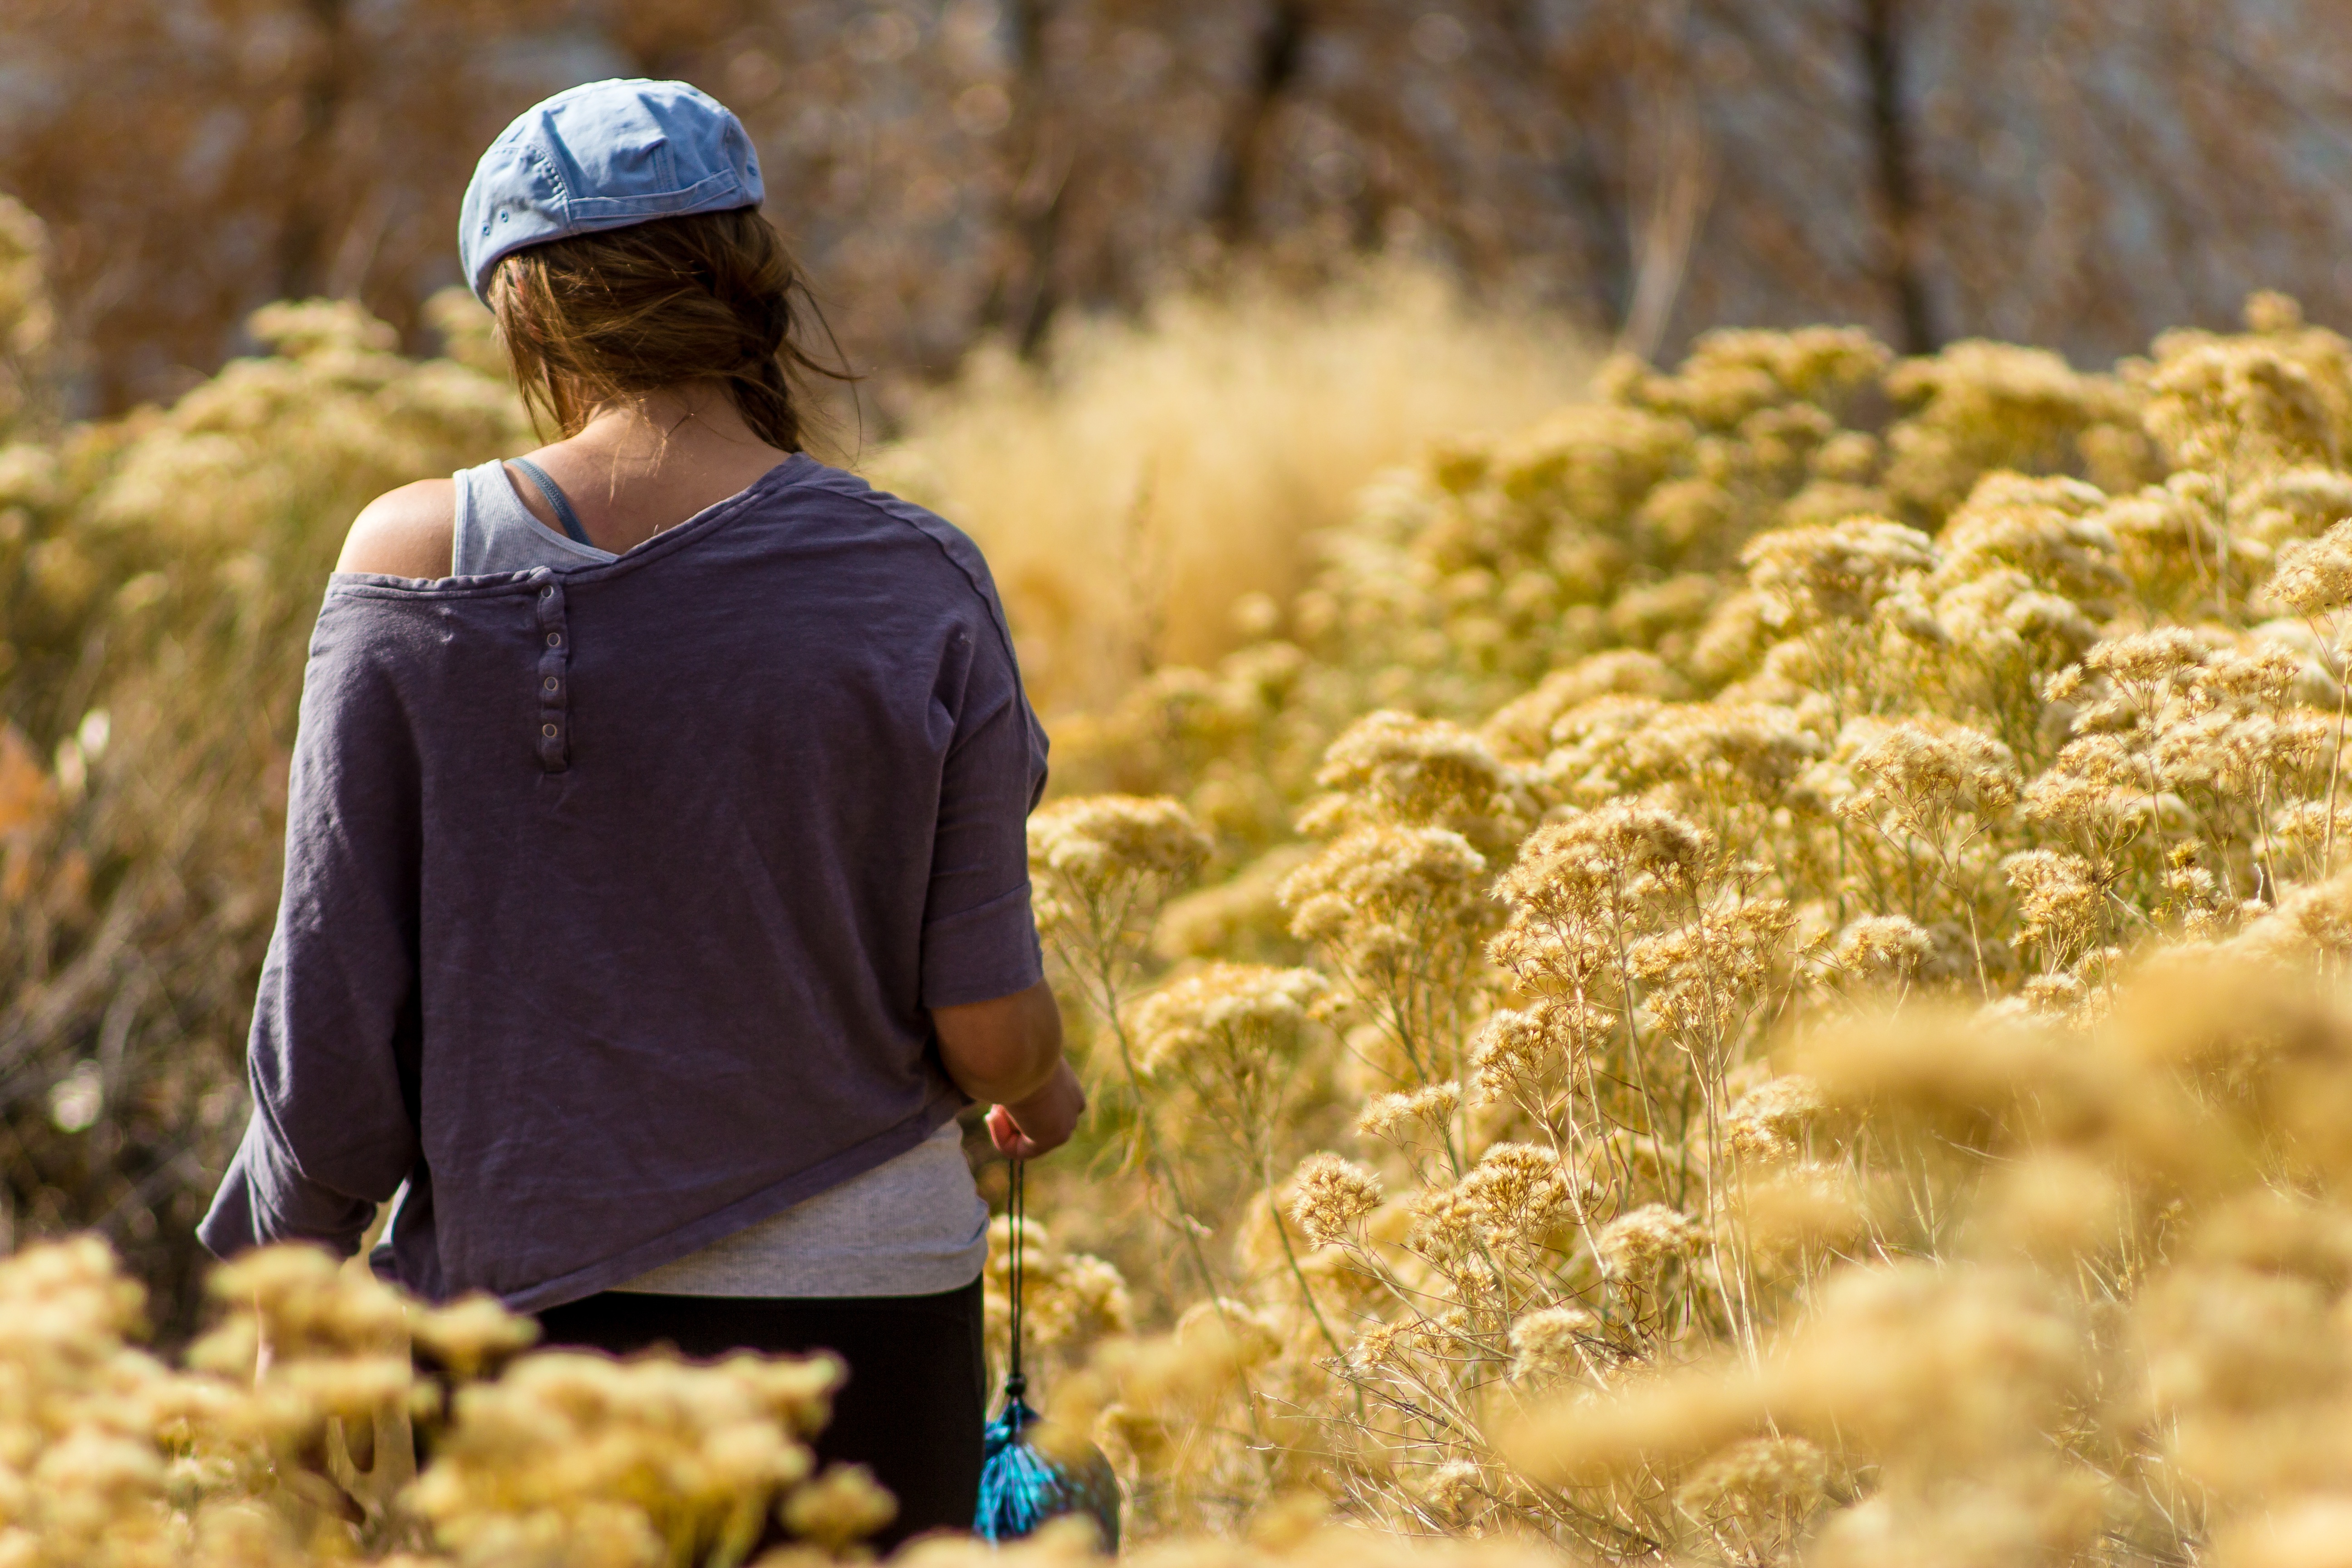
plant, field, food, spring, harvest, produce, crop, autumn, agriculture, season, grass family